The Harvard Monthly

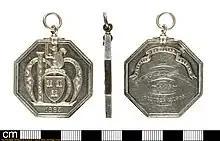
"Harvard Monthly" medal awarded to Swinburne Hale in 1905

"The Harvard Monthly" ceased publication with Volume 64, in May 1917, with the following words within black bordering: "The editors of the monthly regret that existing circumstances compel the suspension of publication during the immediate future." The "circumstances" involved World War I and a campus gearing-up for war, with passionate disagreements erupting among "Monthly" staff members, as described years later by Malcolm Cowley in an on-line biography of his friend, "Monthly" editor E.E. Cummings. "[Cummings] took no part in the debate over preparedness for war, one which shook the country in the winter of 1916-17 and which, as a minor effect, disrupted the board of The Harvard Monthly. Four of the editors were pacifists, the other four were superpatriots, all eight were impractical, and they couldn't agree on what to print. In April 1917, when Congress declared war, The Monthly disappeared from Harvard, but not from memory."